Classical dressage

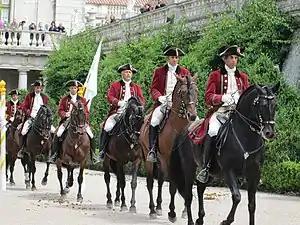
Lusitano riders of the Portuguese School of Equestrian Art, one of the "Big Four" most prestigious in the world, alongside the Cadre Noir, the Spanish Riding School, and the Royal Andalusian School..

Classical dressage evolved from cavalry movements and training for the battlefield, and has since developed into the competitive dressage seen today. Classical riding is the art of riding in harmony with, rather than against, the horse.